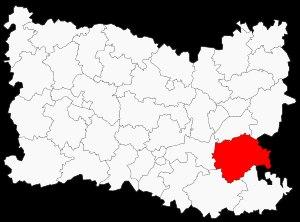
Le canton de Crépy-en-Valois est un canton français situé dans le département de l'Oise et la région Hauts-de-France.
L'arrondissement de Senlis est une division administrative française, située dans le département de l'Oise et la région Hauts-de-France. Son chef-lieu est Senlis.